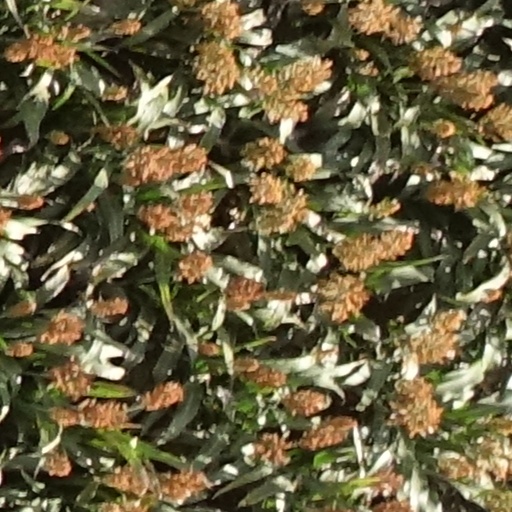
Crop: sorghum